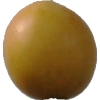
Label: cherry_wax